Michael Vey: Hunt for Jade Dragon

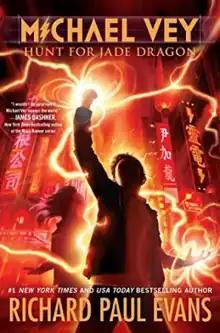

Michael Vey: Hunt for Jade Dragon is the fourth book of the heptalogy series of books "Michael Vey", written by Richard Paul Evans. The first book in the series, "", was #1 on the New York Times Best Seller list.